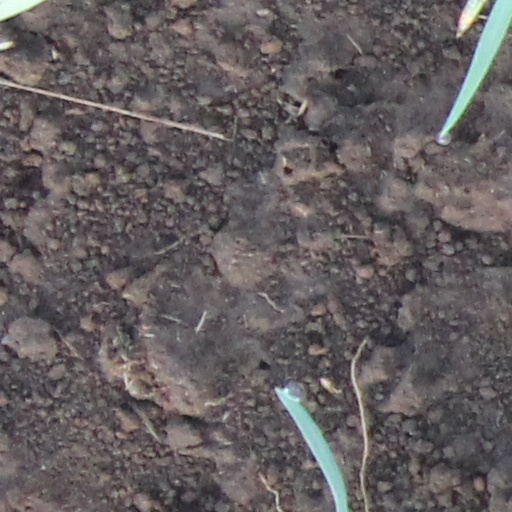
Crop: wheat